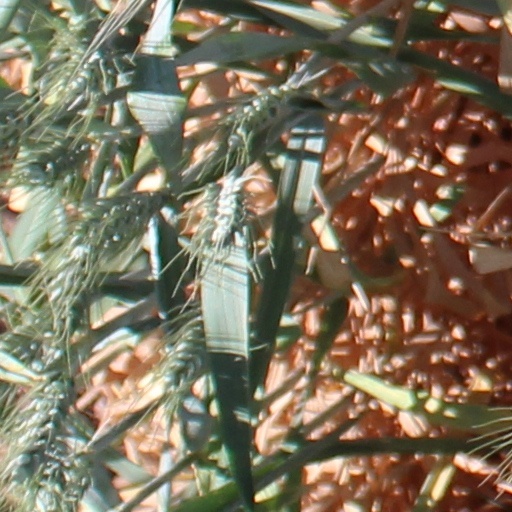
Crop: wheat